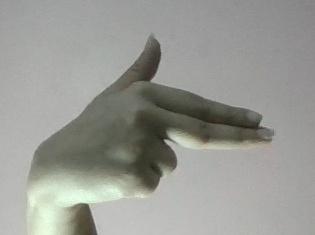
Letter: ghain